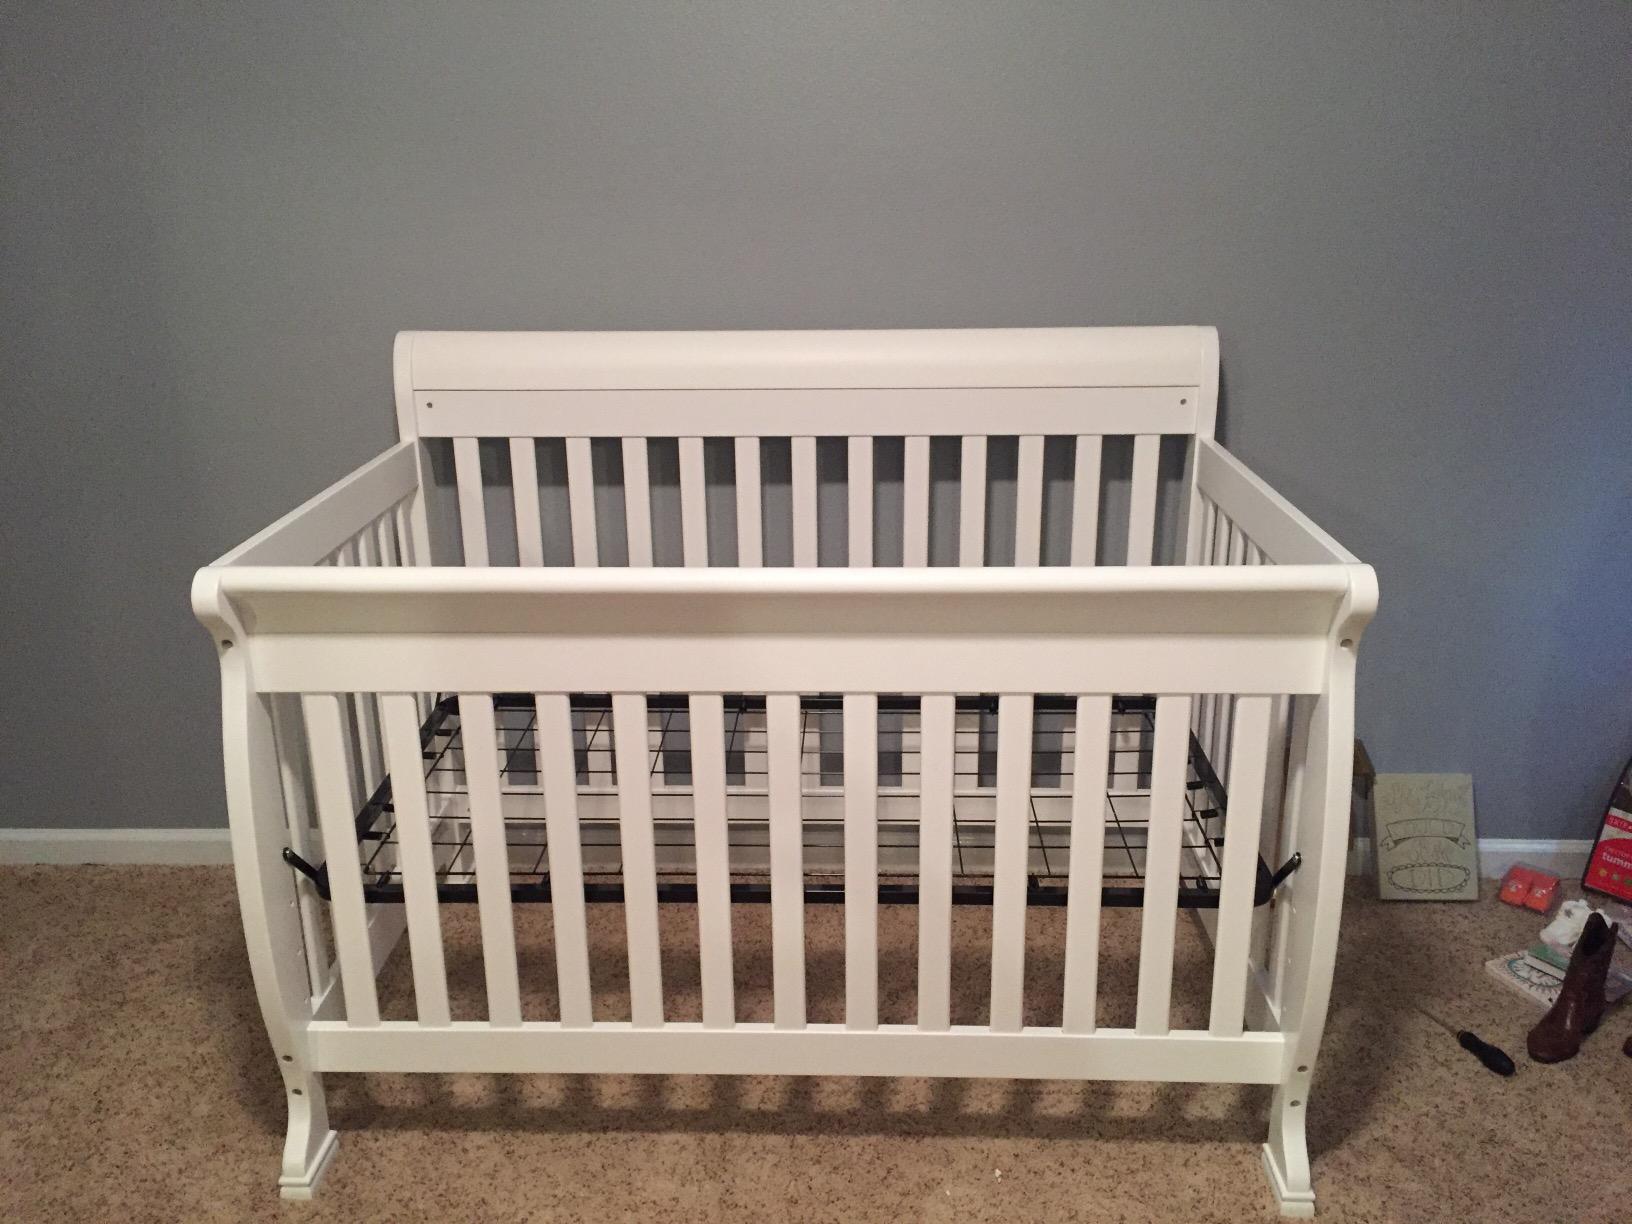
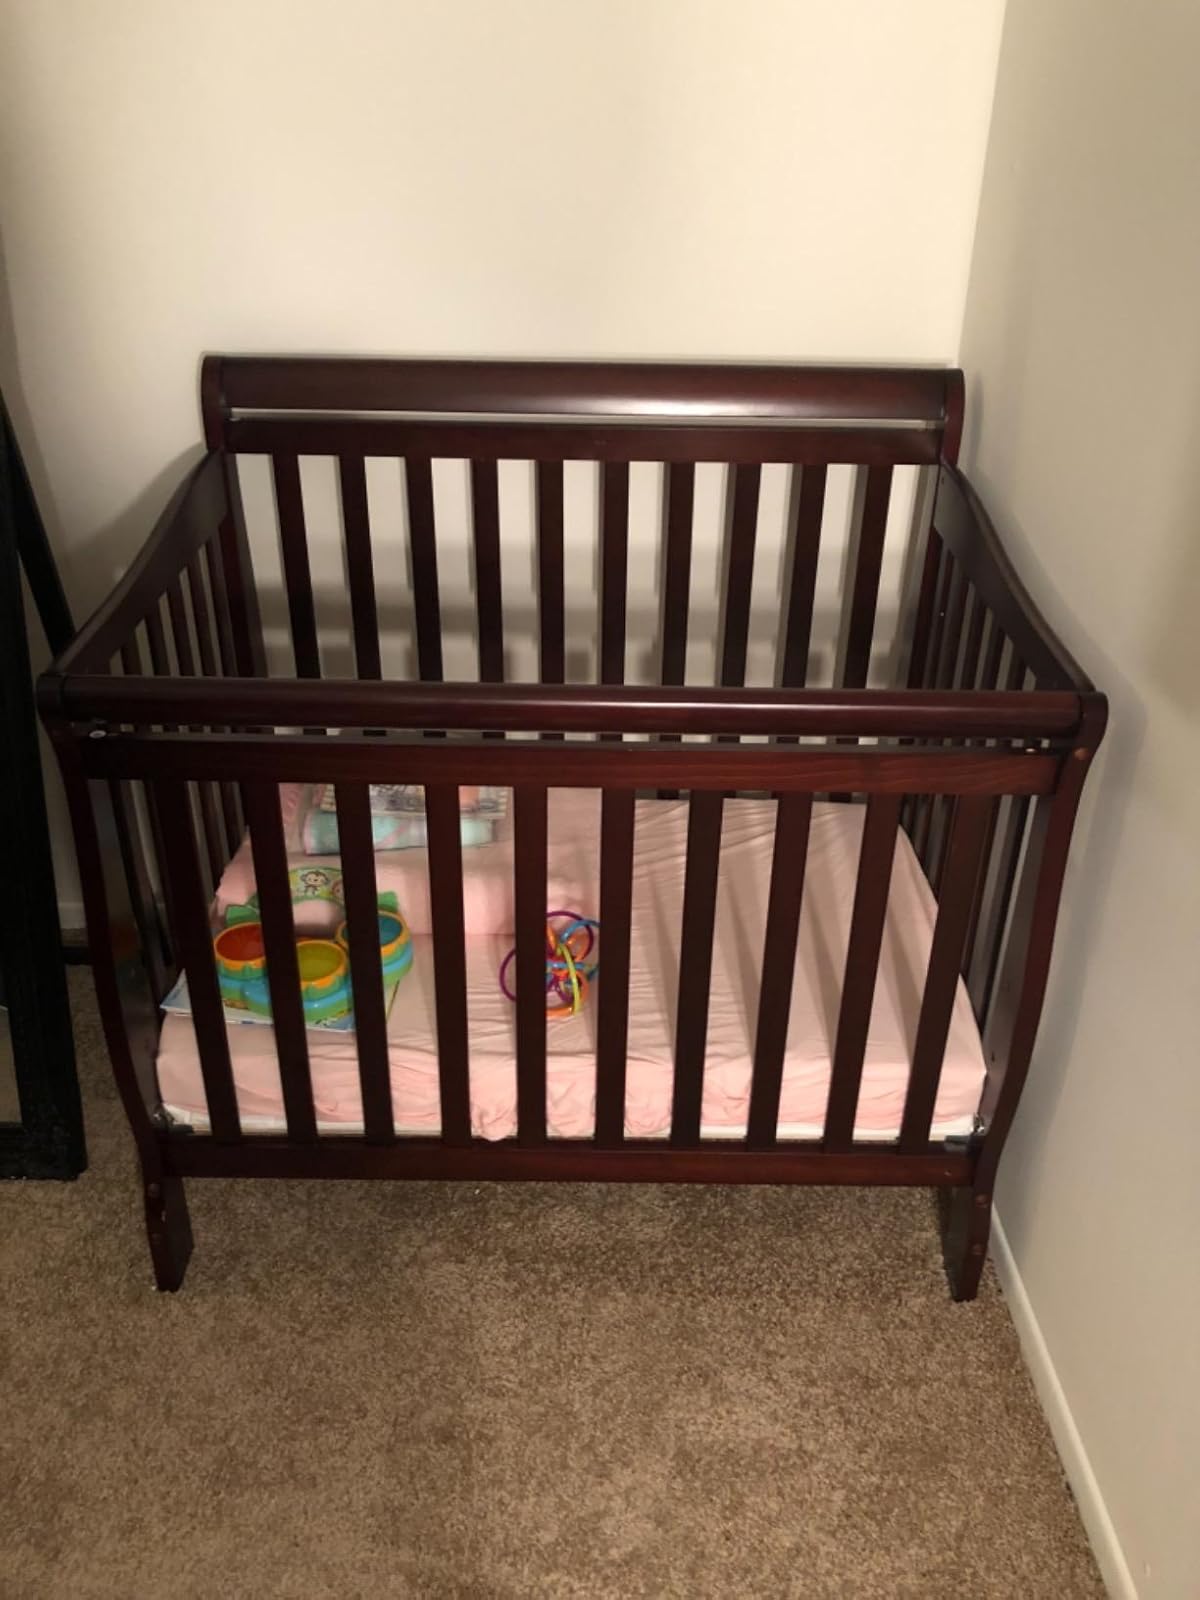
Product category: products_crib
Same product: no